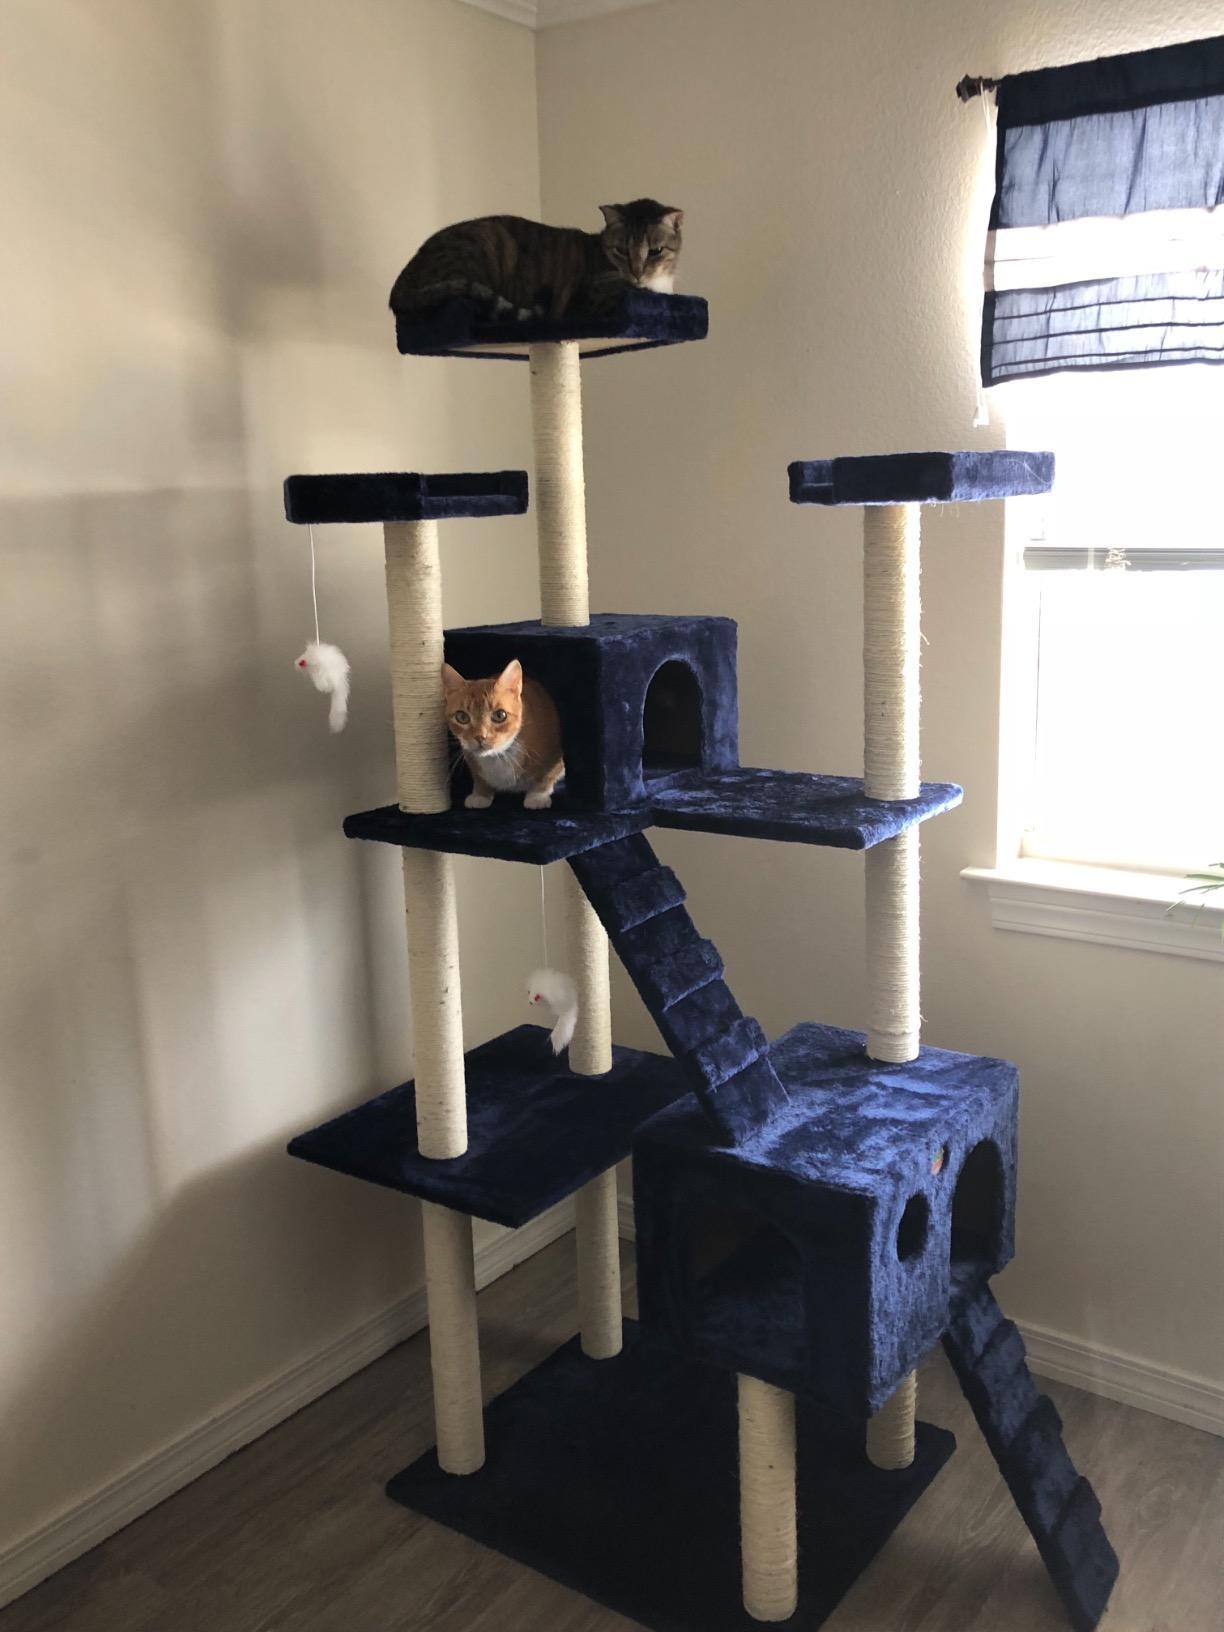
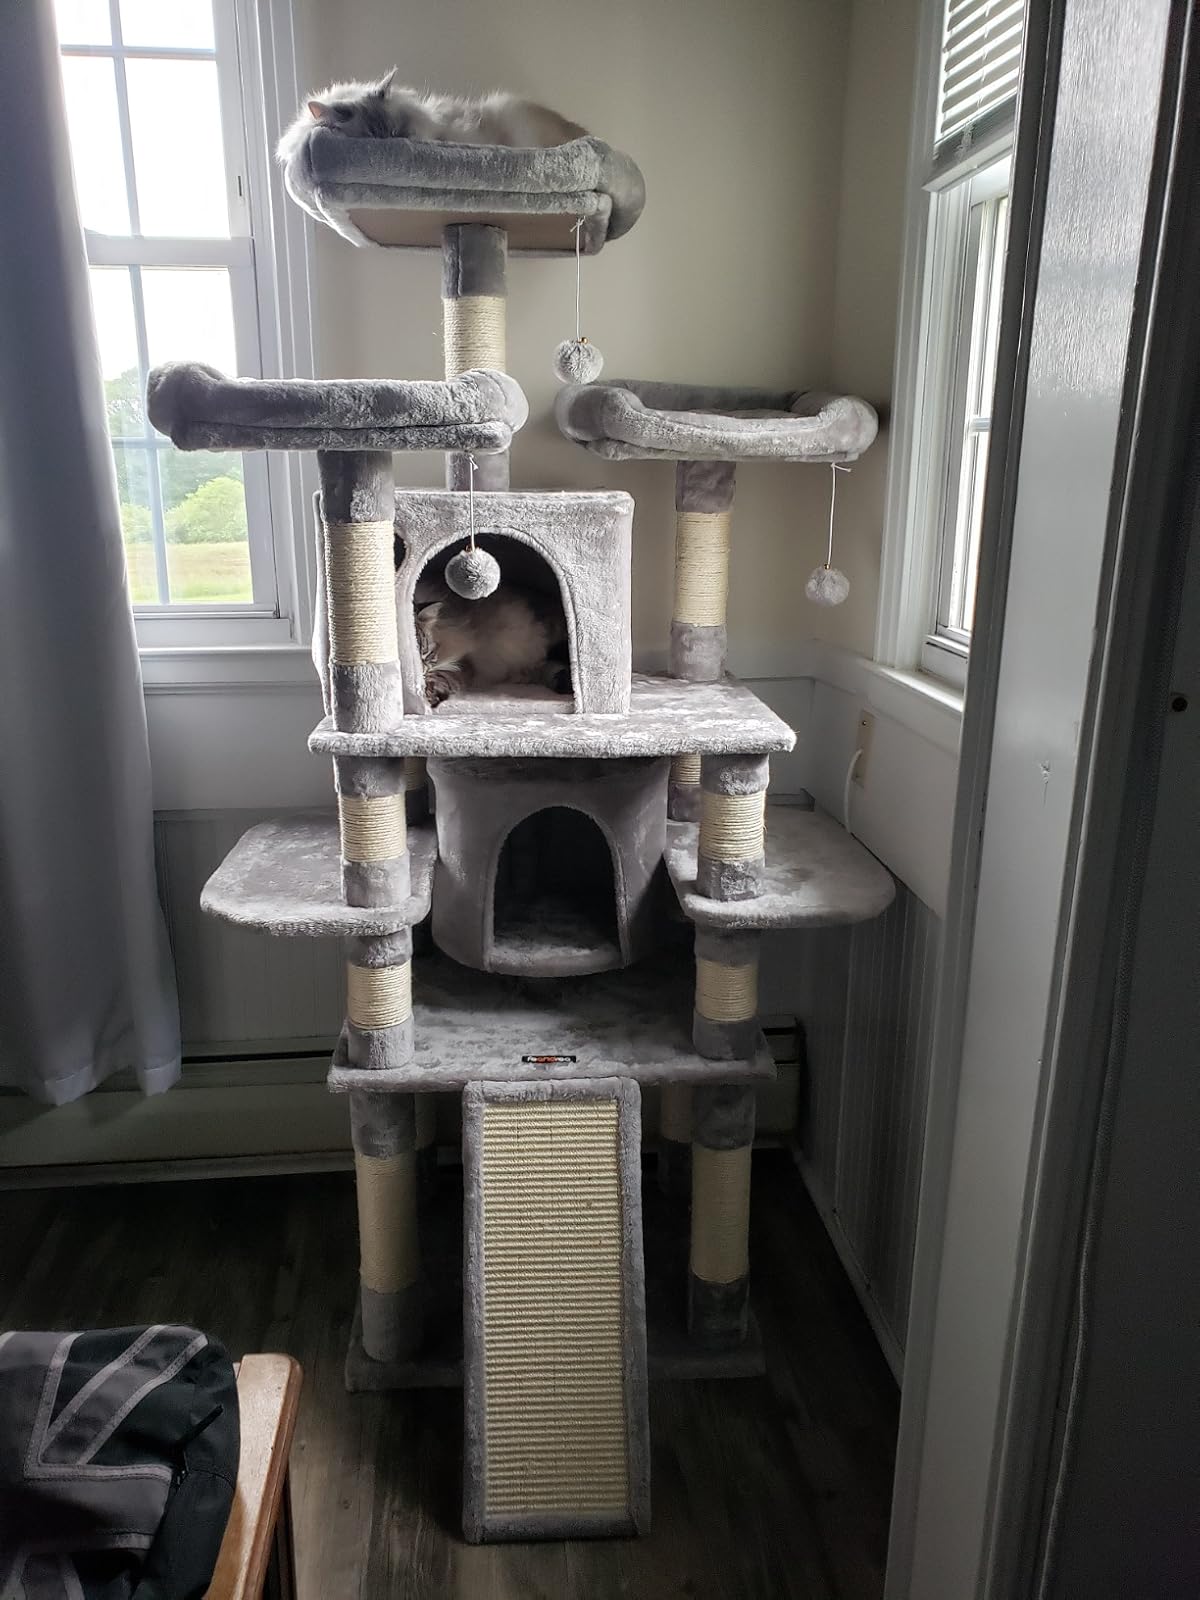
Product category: items_cat tree
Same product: no